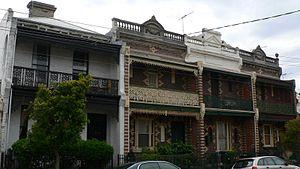
Abbotsford est une localité australienne de l'État de Victoria. C'est un quartier de l'agglomération de Melbourne, situé dans la zone d'administration locale de la ville de Yarra, au nord-est du centre ville de Melbourne.